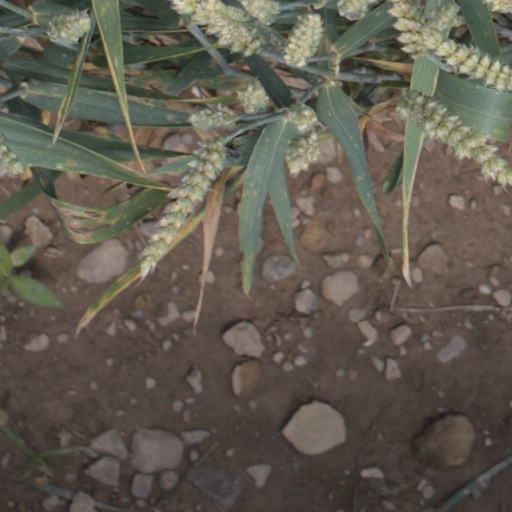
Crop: wheat